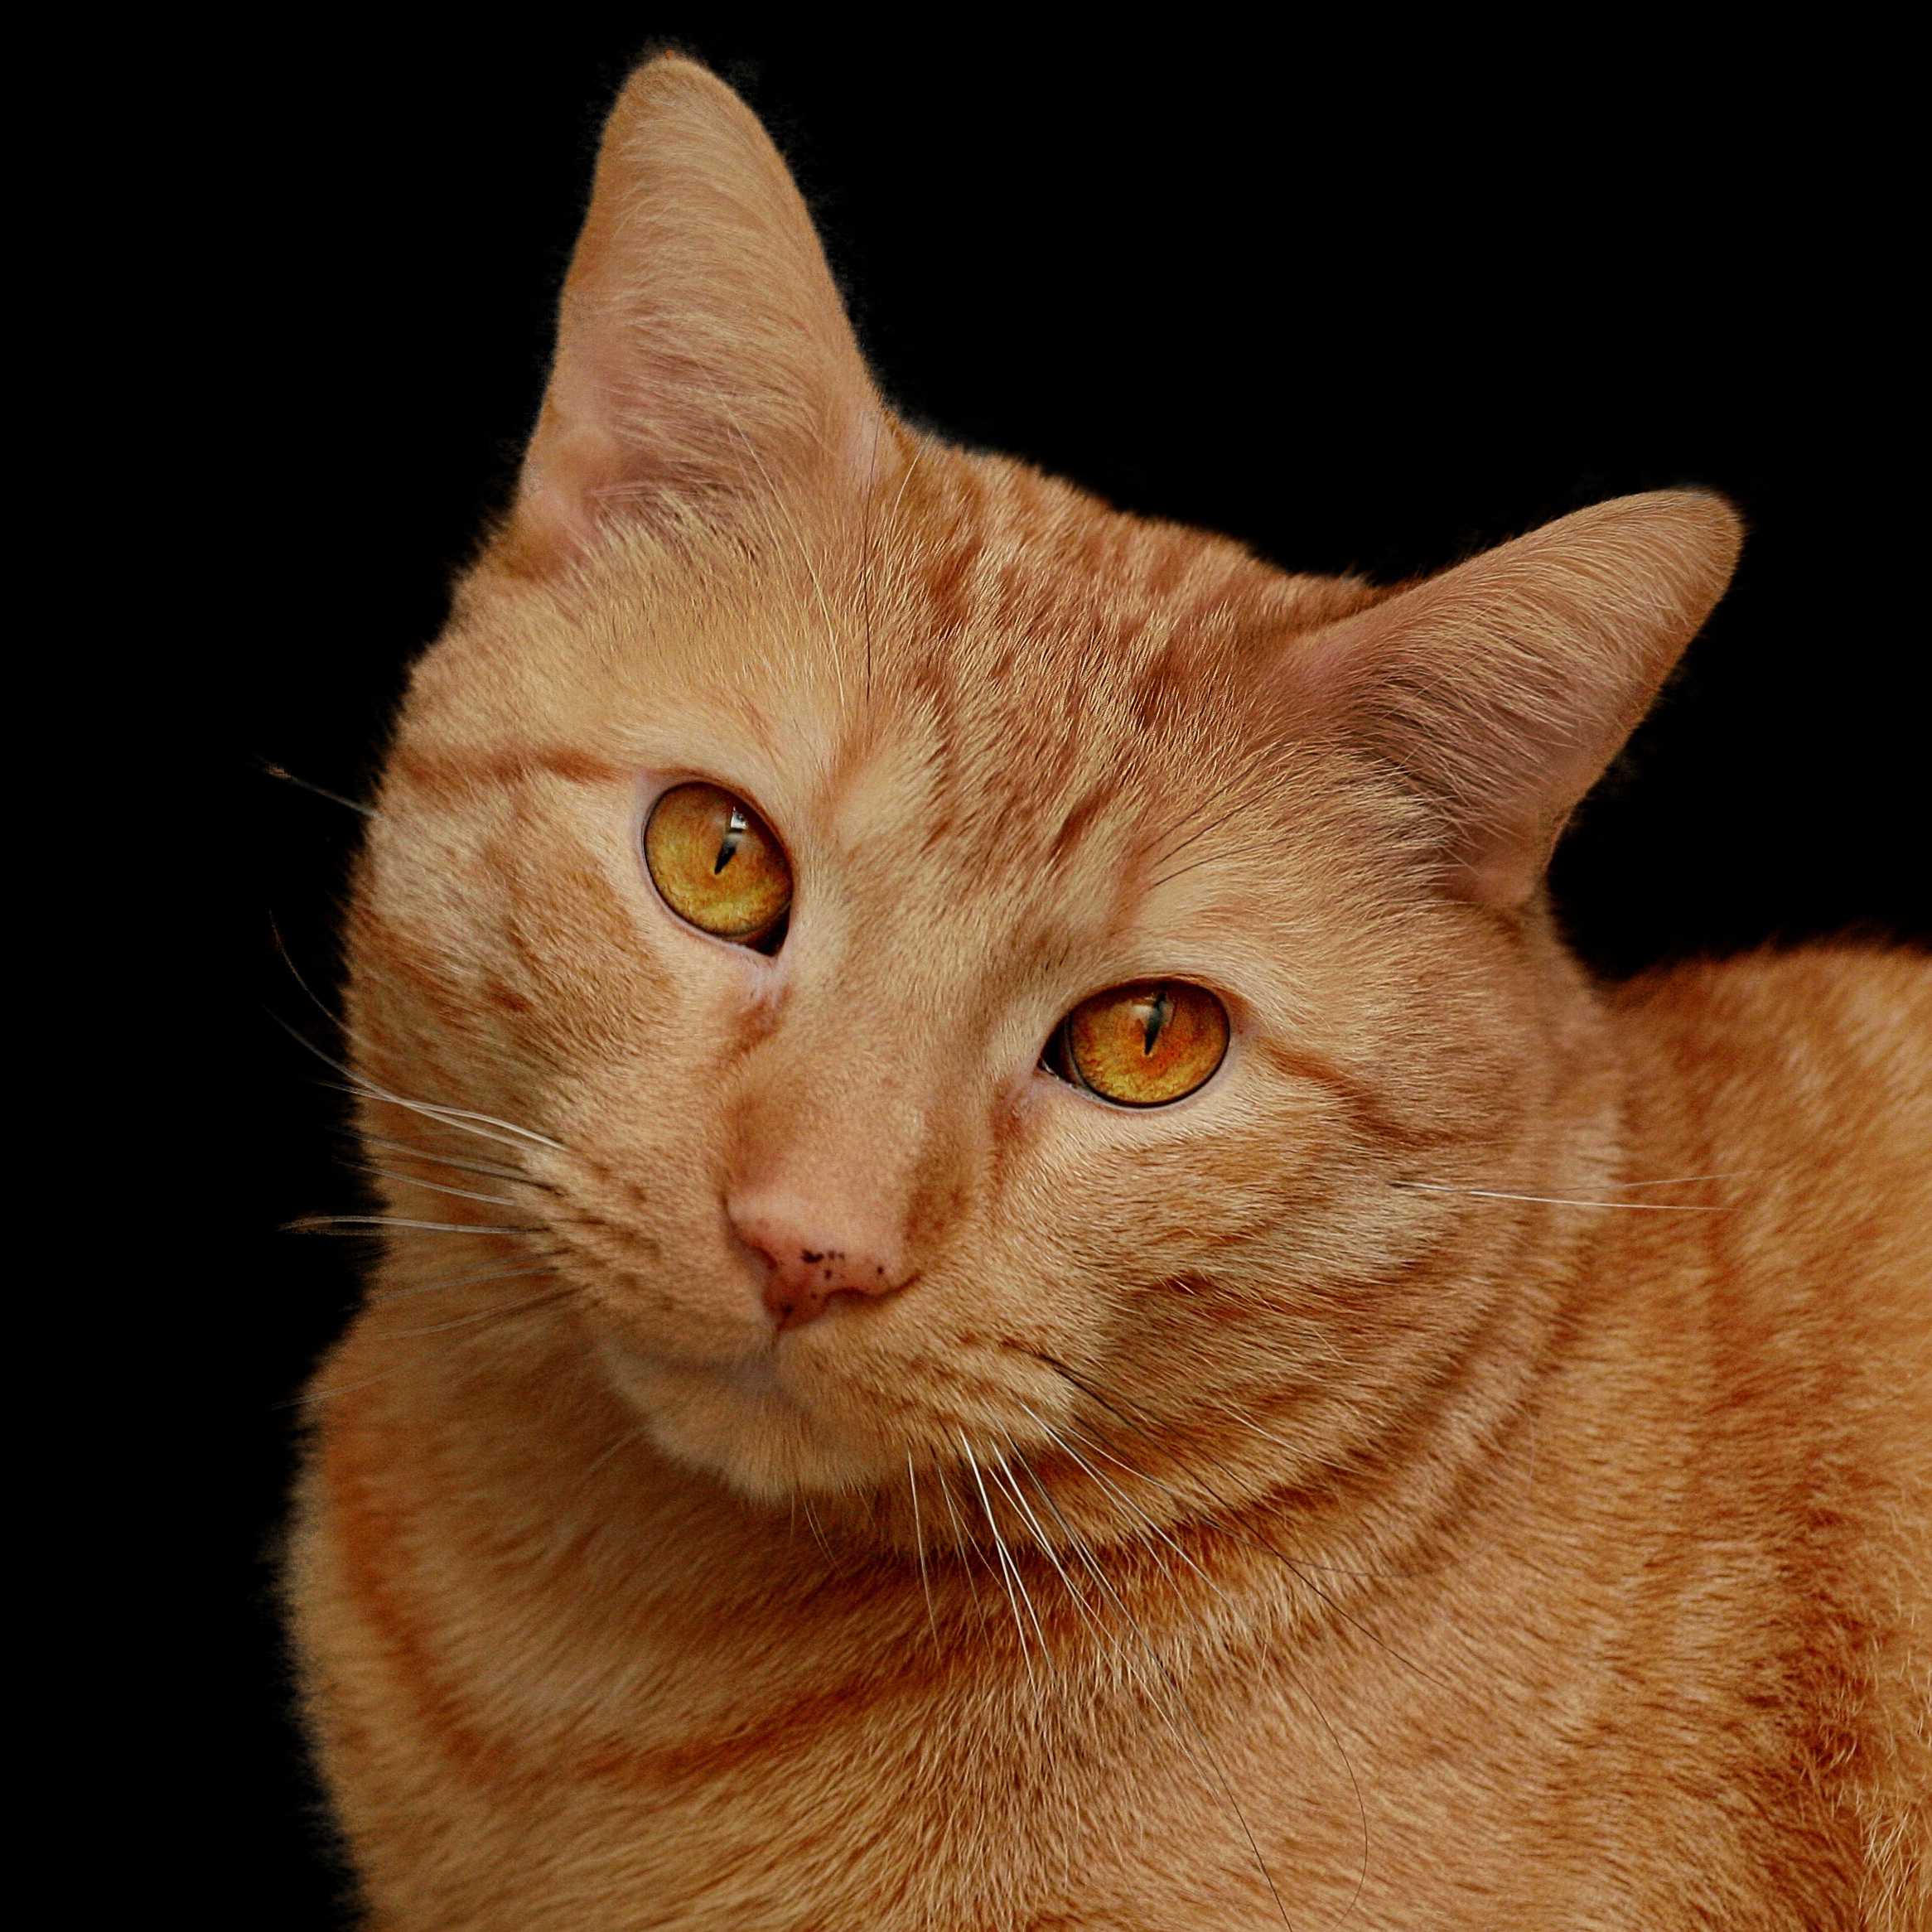
animal, cute, looking, pet, fur, orange, portrait, cat, feline, tabby, mammal, fauna, close up, nose, whiskers, kitty, snout, paw, vertebrate, domestic, adorable, cute cat, breed, burmese, cats and dogs, cute animals, tabby cat, european shorthair, cat isolated, burmilla, small to medium sized cats, cat like mammal, carnivoran, domestic short haired cat, rusty spotted cat, nature leroy